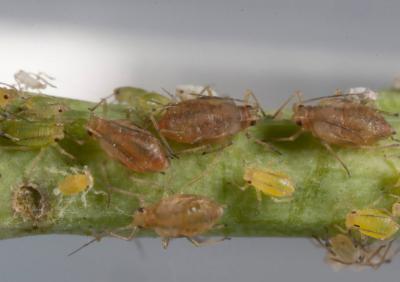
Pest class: green_peach_aphid